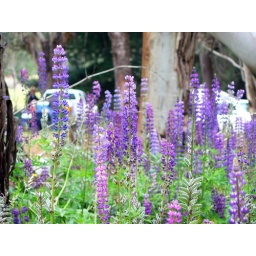
Originally in home gardens, in a bush town in the mountains that has since disappeared.